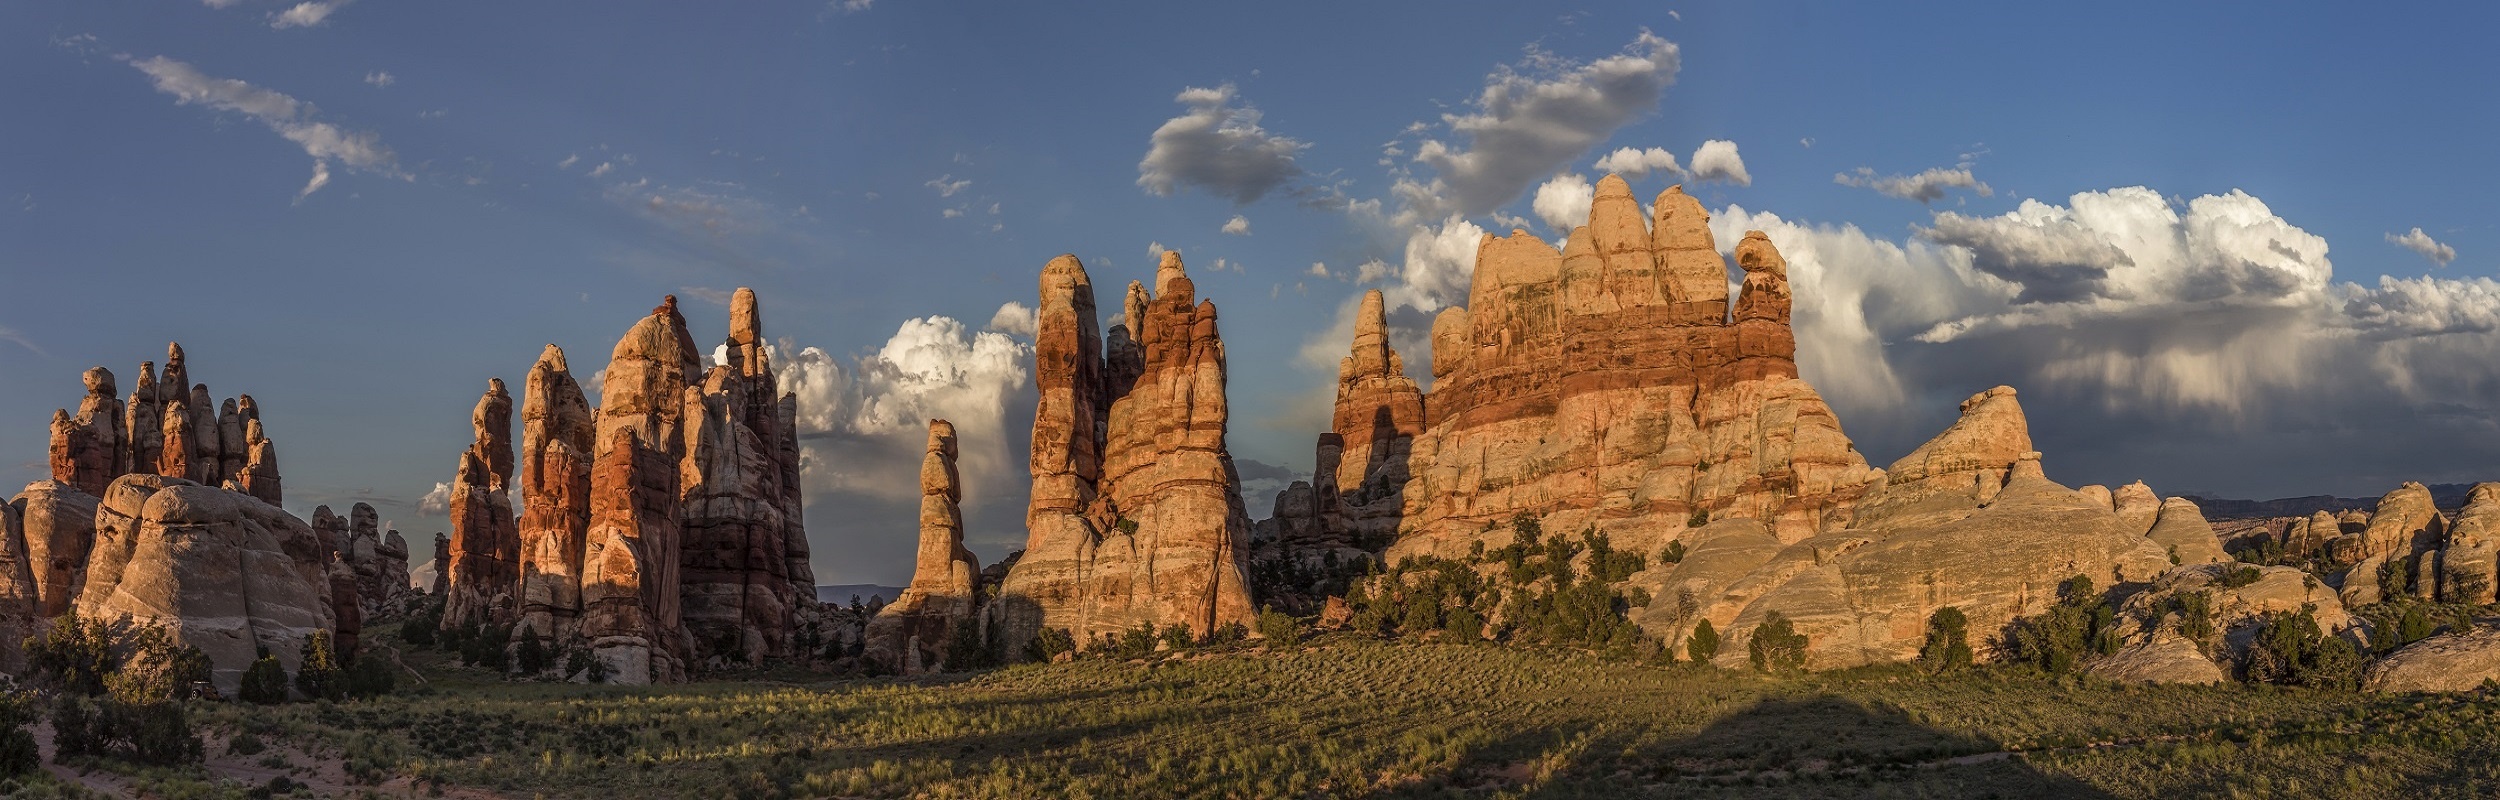
landscape, nature, rock, wilderness, view, sandstone, valley, stone, panorama, formation, scenic, natural, park, scenery, usa, america, canyon, national park, erosion, outdoors, geology, utah, badlands, plateau, canyonlands, butte, doll house